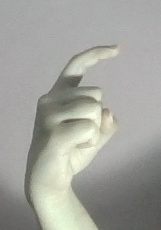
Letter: ra